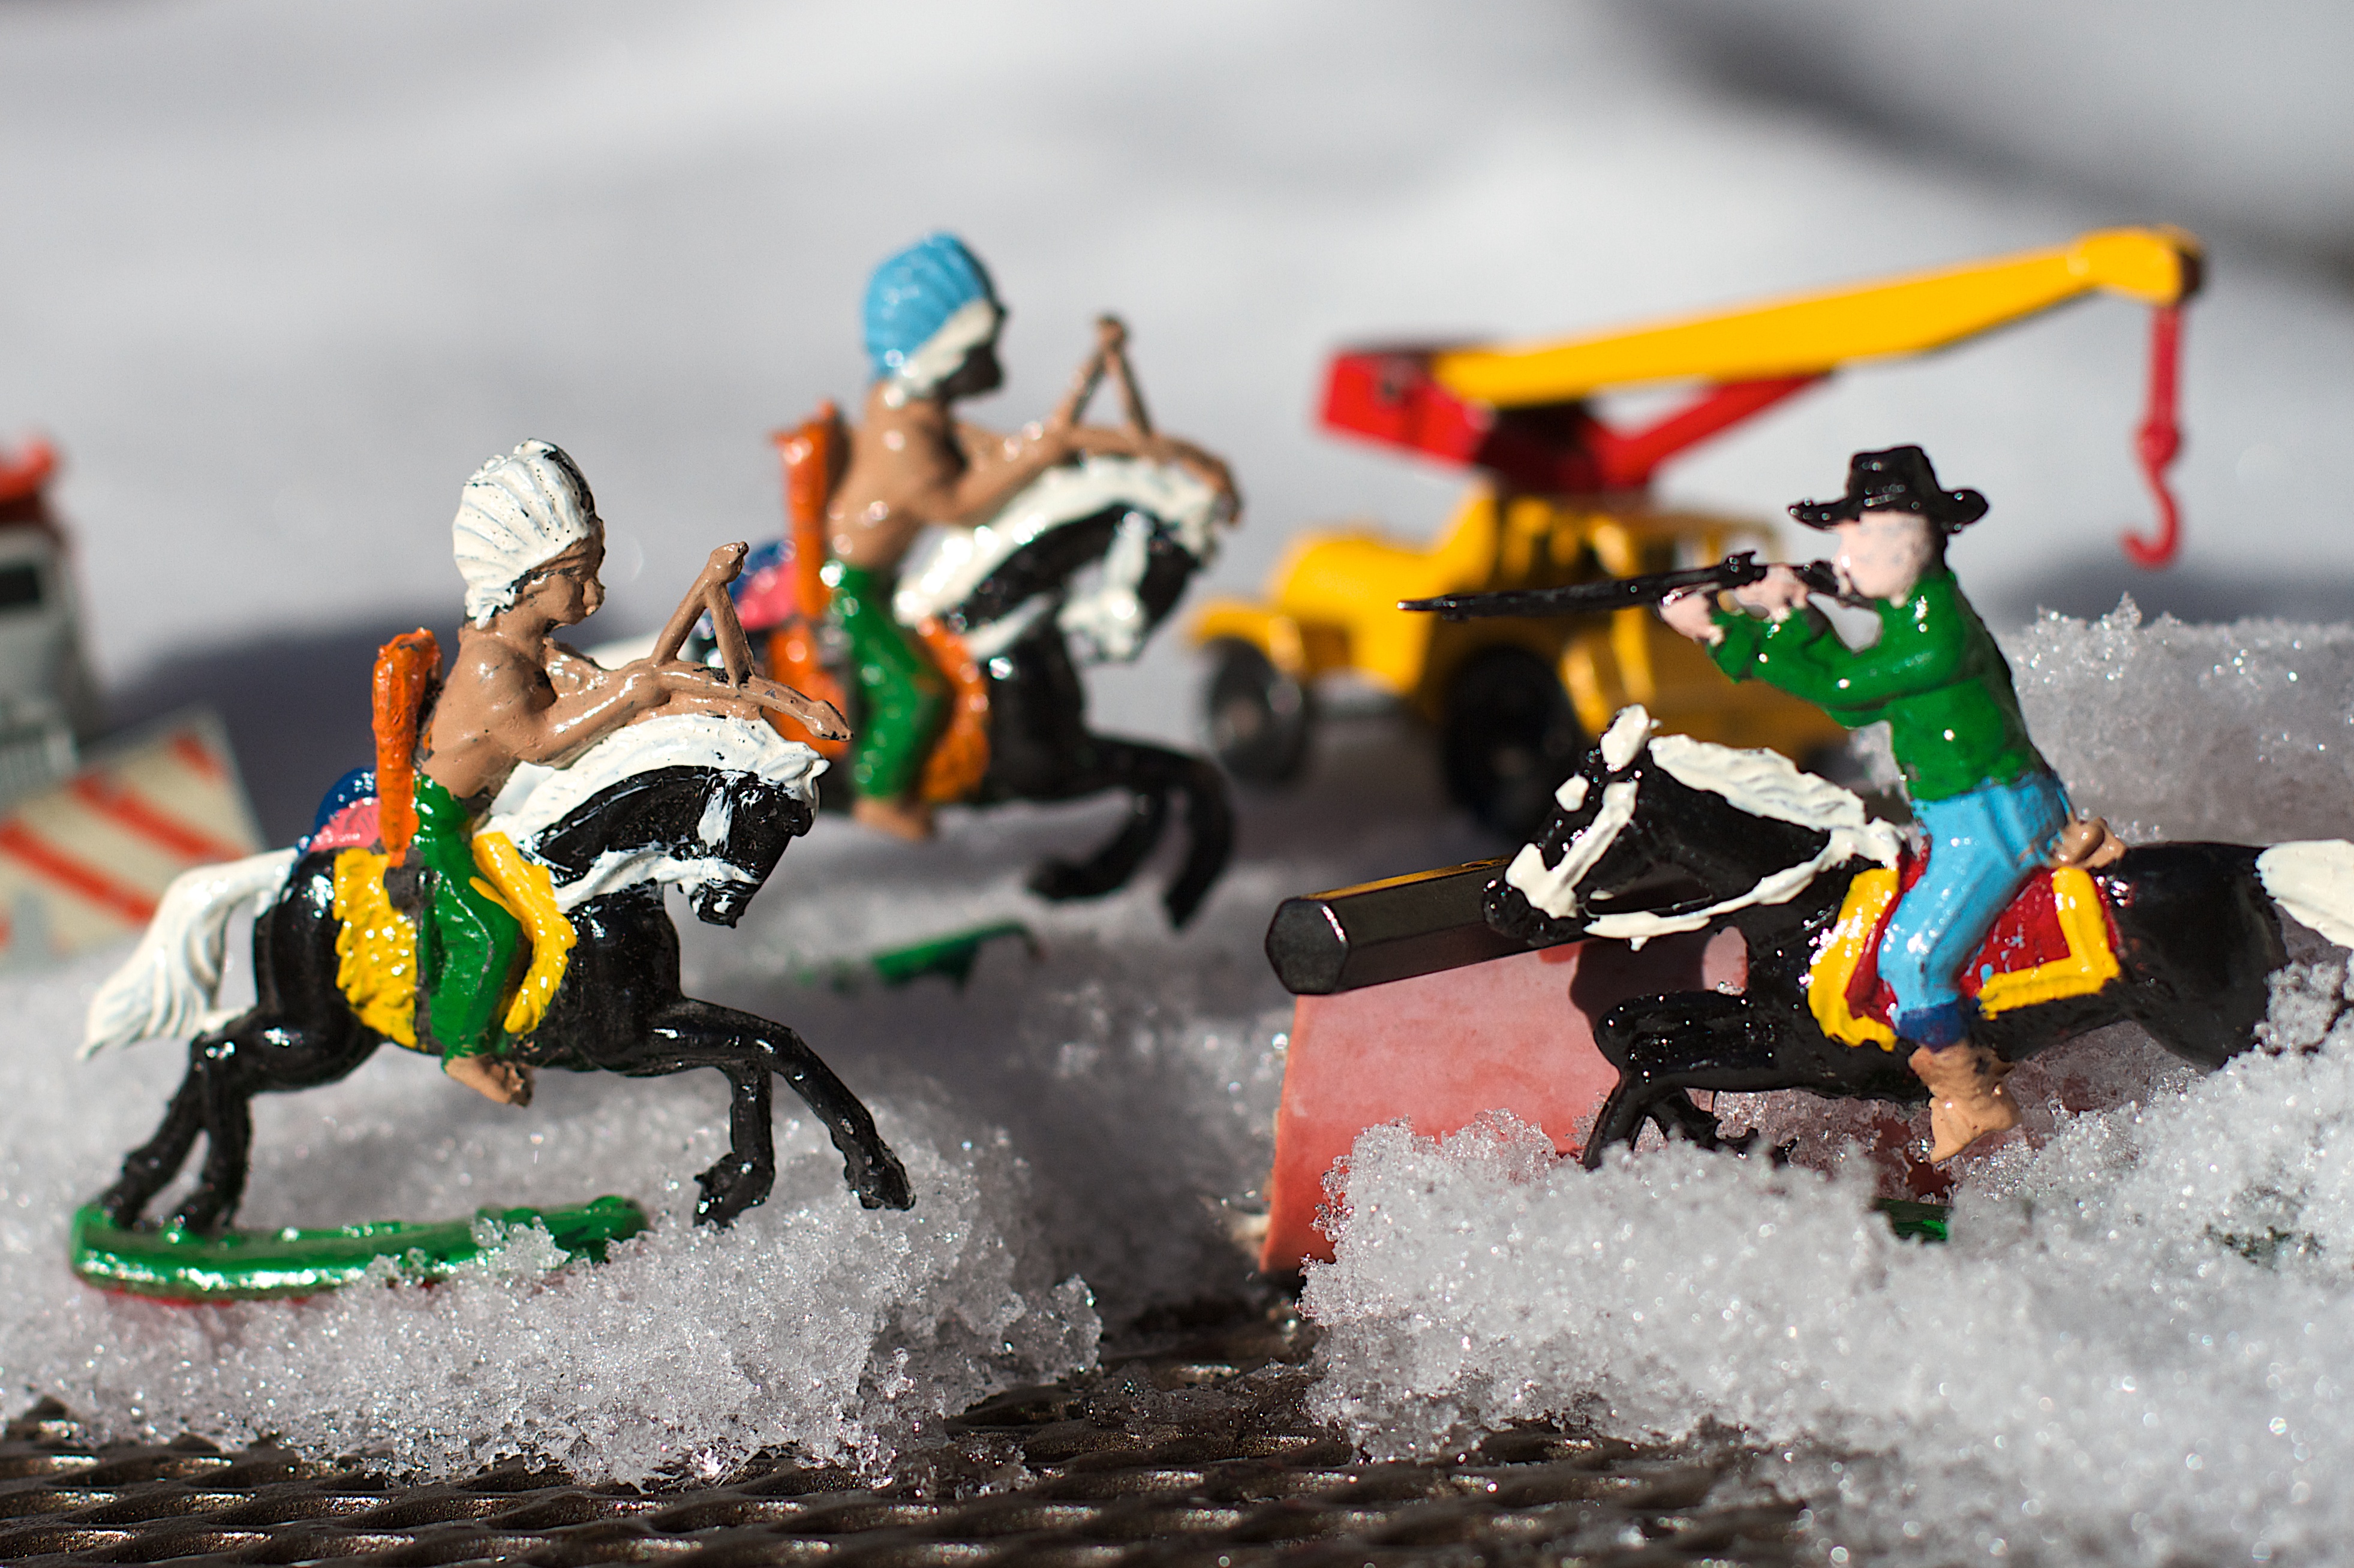
vehicle, toy, racing, 2016366